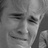
Emotion: sad